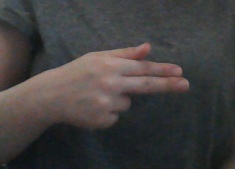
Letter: ghain